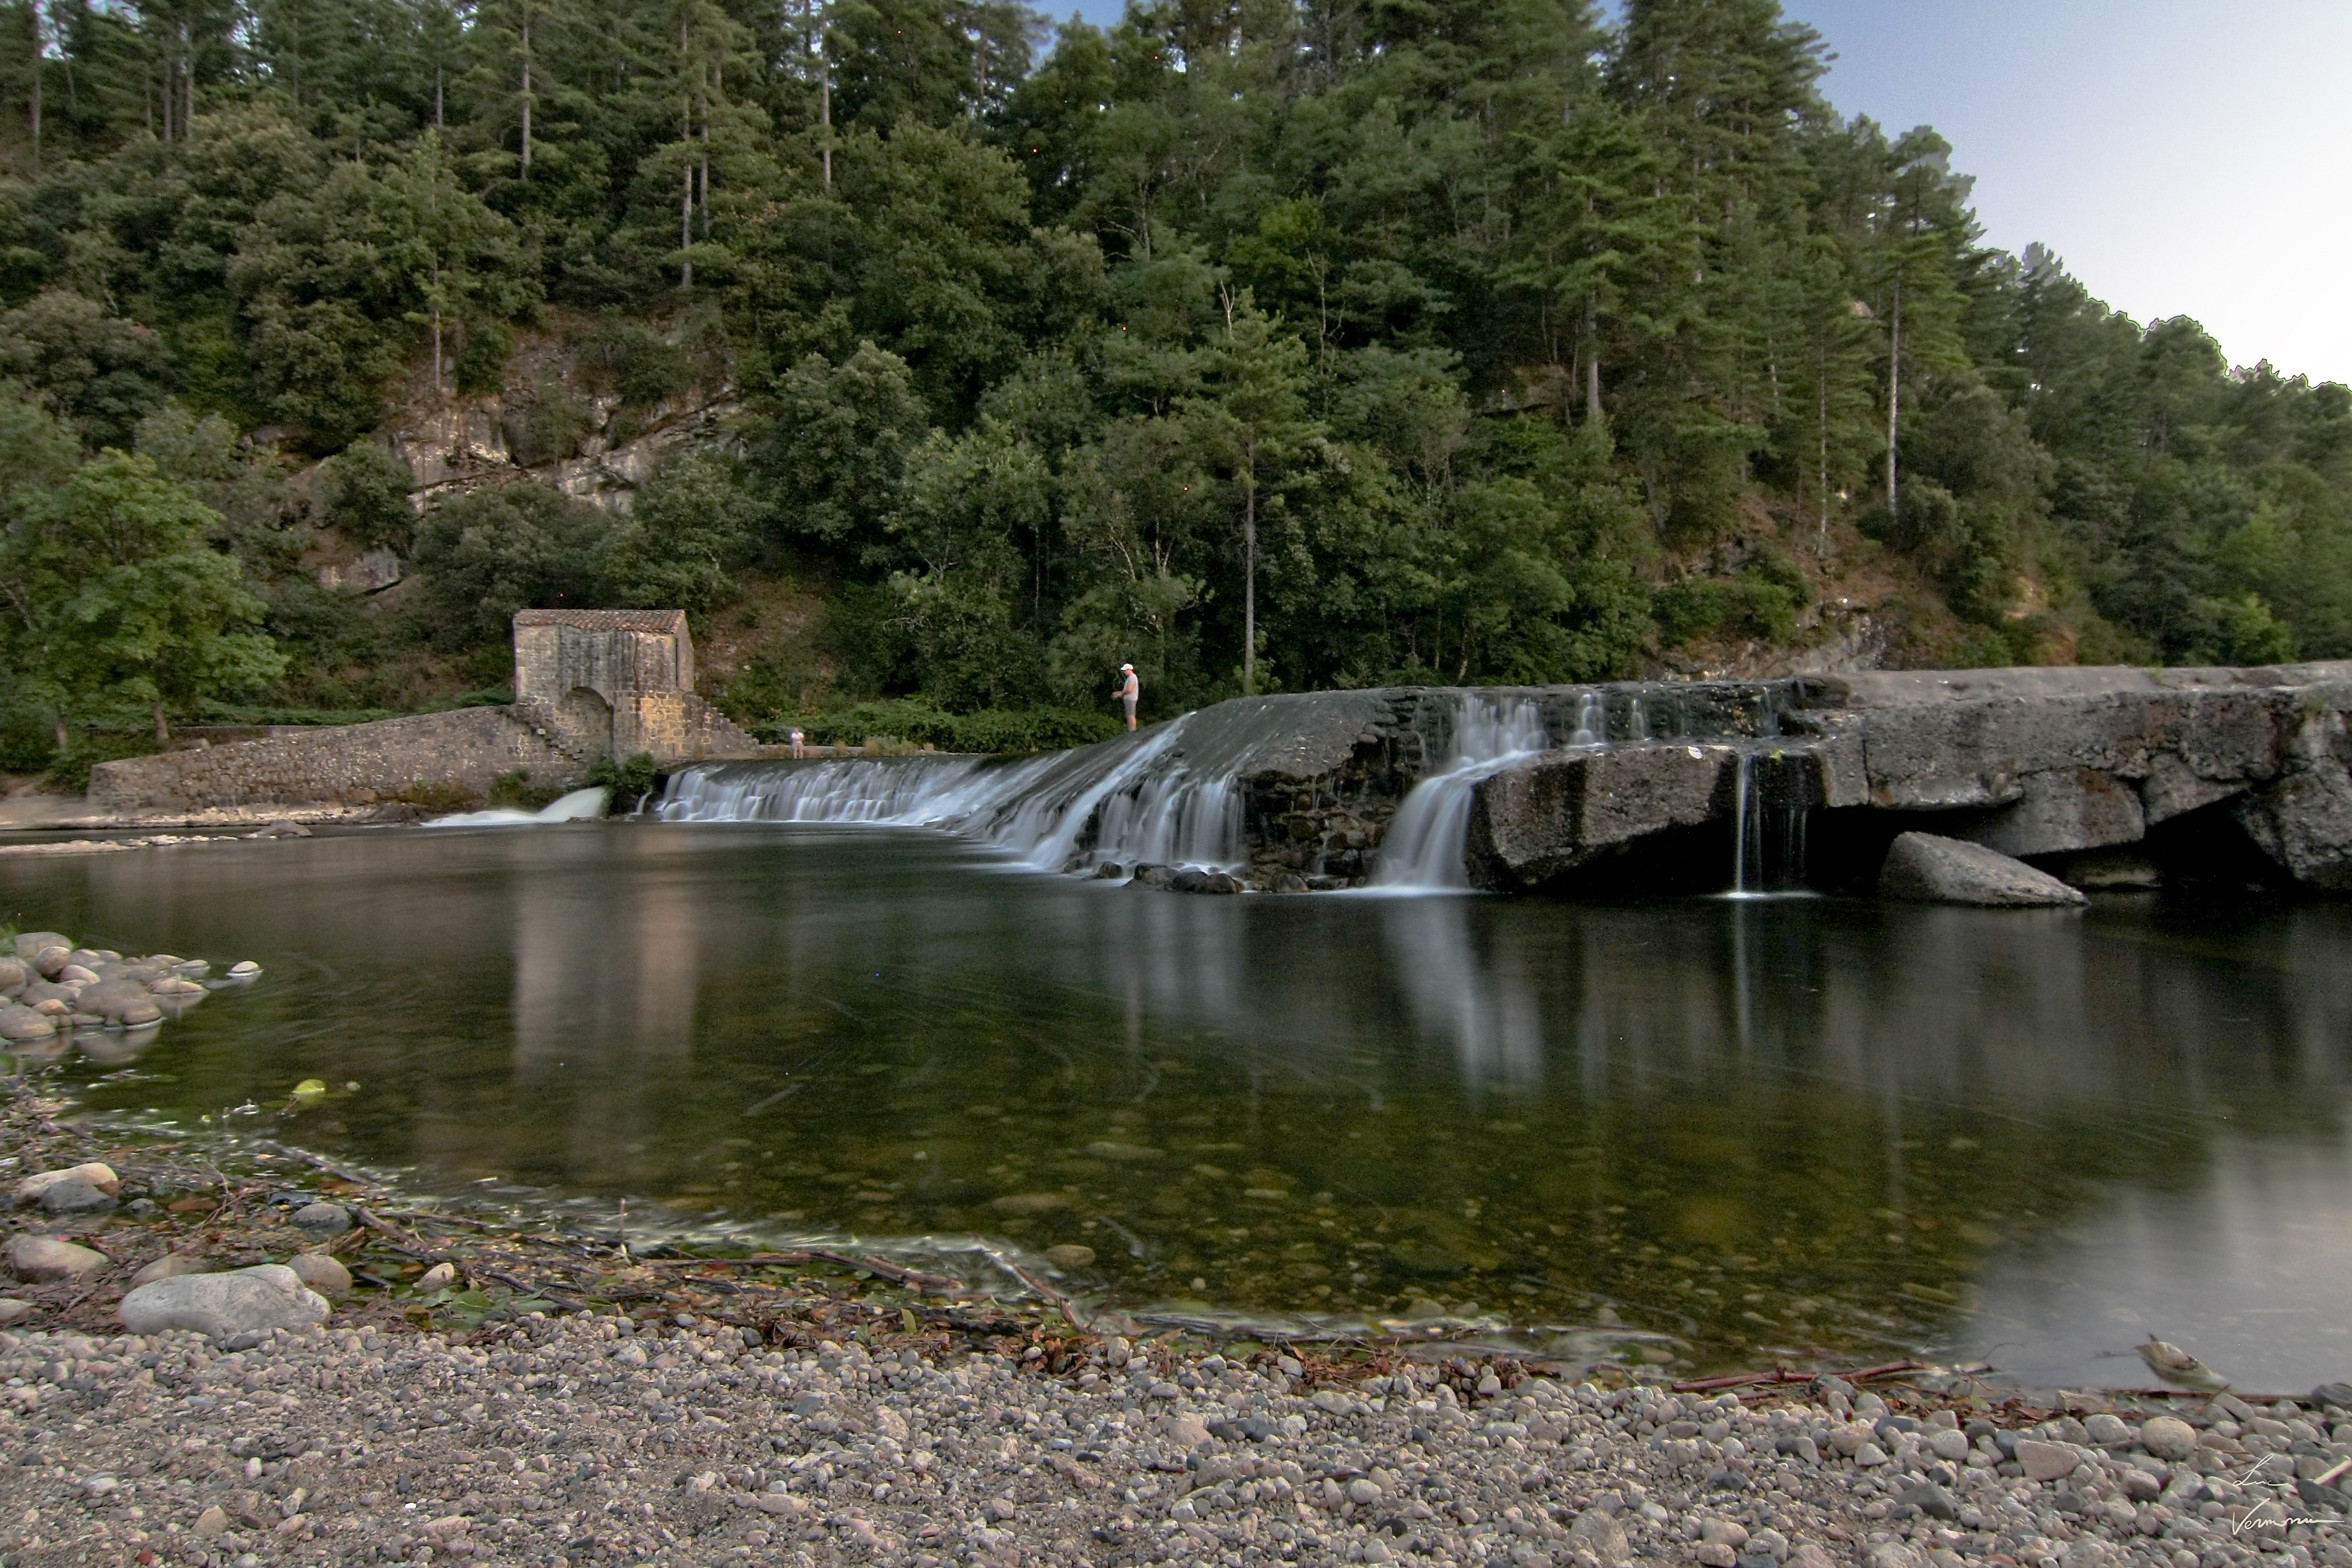
landscape, water, nature, waterfall, lake, river, pond, stream, rapid, romantic, blue, reservoir, waterway, body of water, vote, loch, water feature, ardeche